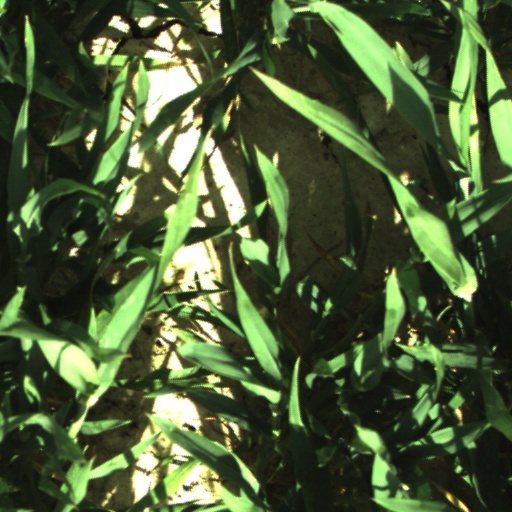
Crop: wheat